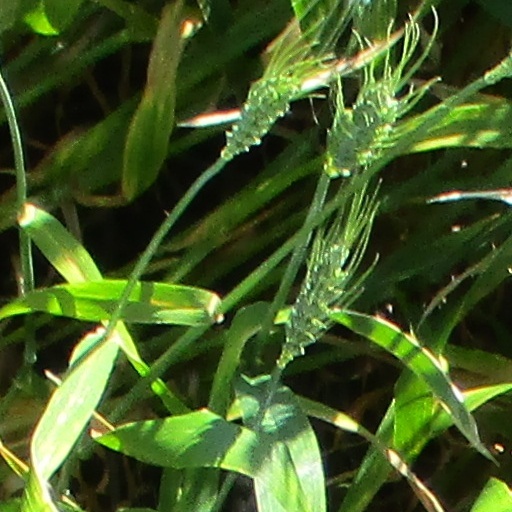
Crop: wheat